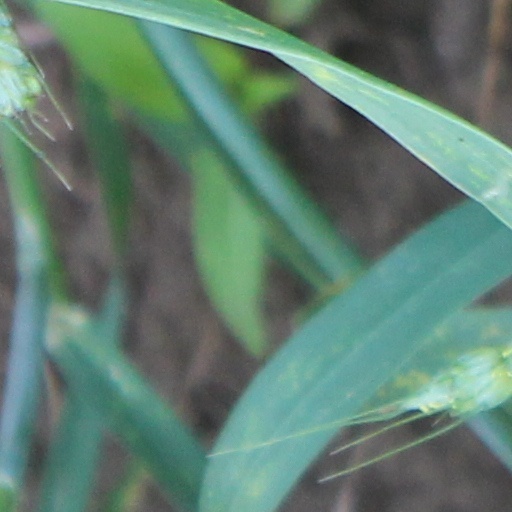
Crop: wheat